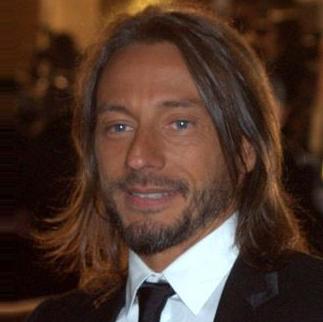
Age: 41